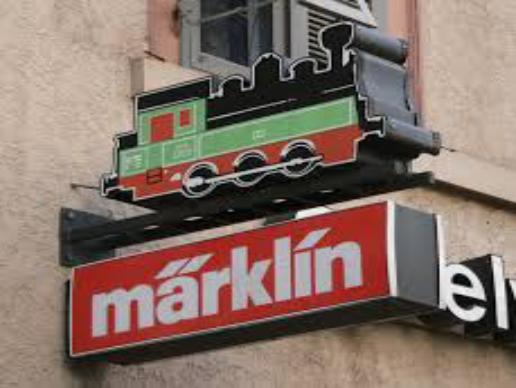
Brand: marklin
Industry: Leisure